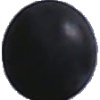
Label: blue_grape